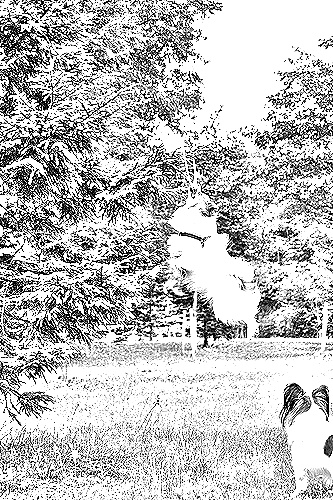
Portrait style: Sketch Portrait